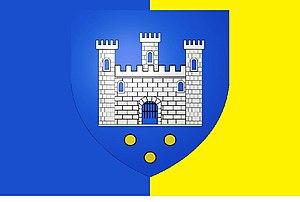
Drapeau armorié d'Hyères